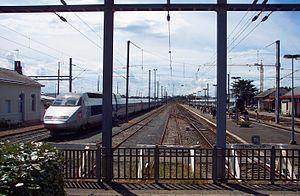
La gare du Croisic en 2007, un TGV et un Interloire à quai.
Le Croisic est une commune de l'ouest de la France, située dans le département de la Loire-Atlantique en région Pays de la Loire. Localisée sur une île granitique qui reste séparée de celle de Batz-sur-Mer et du continent jusqu'au IXᵉ siècle, elle fait à présent partie de la côte sauvage de la presqu'île guérandaise. À l'exception de l'isthme étroit qui le rattache à Batz-sur-Mer au sud-est, le territoire de la commune est entouré d'eau, alternant plages et falaises exposées à l'océan Atlantique et un port protégé par la jetée du Tréhic et ouvert sur le traict.
La gare du Croisic est une gare ferroviaire française de la ligne de Saint-Nazaire au Croisic, située sur le territoire de la commune du Croisic, dans le département de la Loire-Atlantique en région Pays de la Loire.